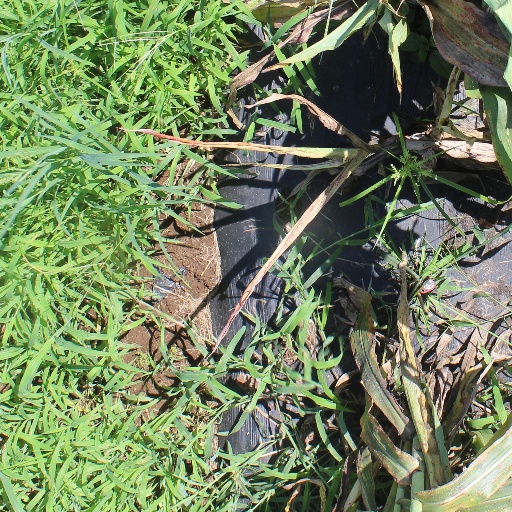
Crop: sorghum